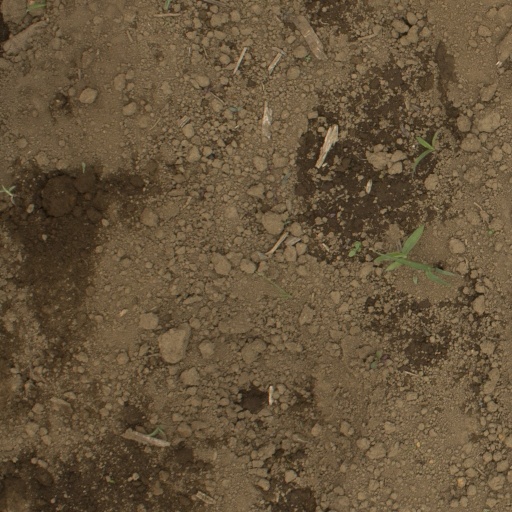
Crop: Jerusalem artichoke